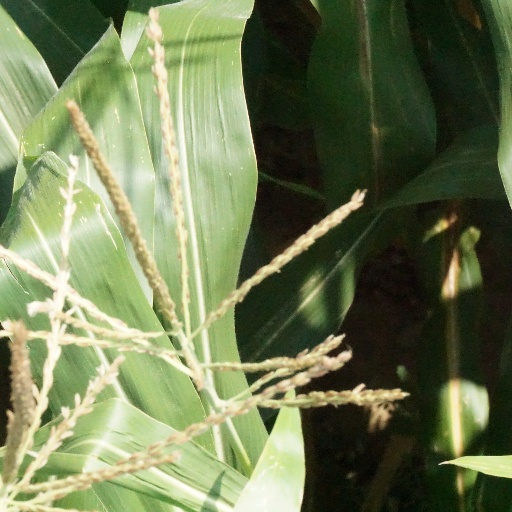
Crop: maize; corn